Sakura Hauge

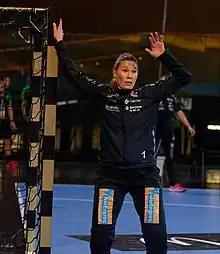
Hauge in 2018

Sakura Hauge, also known as , is a Norwegian-born Japanese handball goalkeeper for ŽRK Budućnost Podgorica and the Japanese national team.